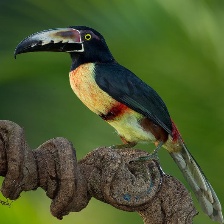
Species: COLLARED ARACARI
Scientific name: PTEROGLOSSUS TORQUATUS
ImageNet parent category: toucan